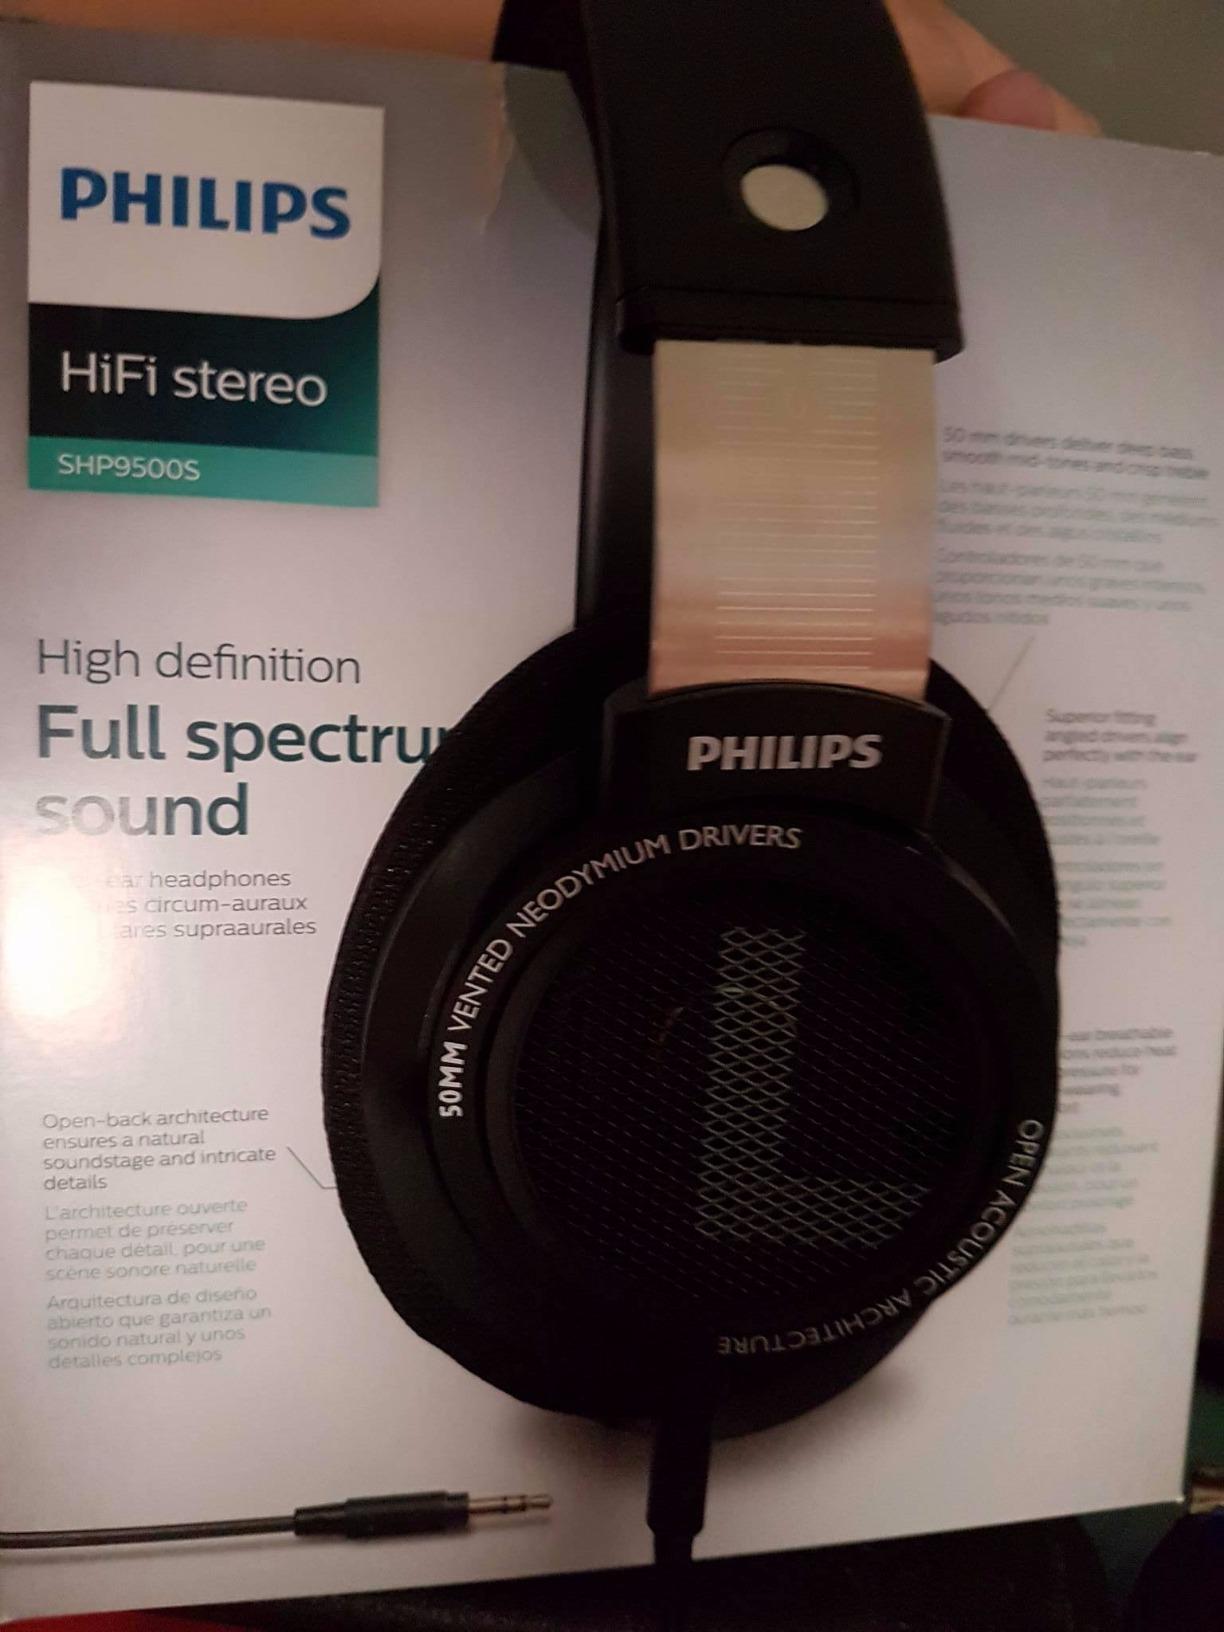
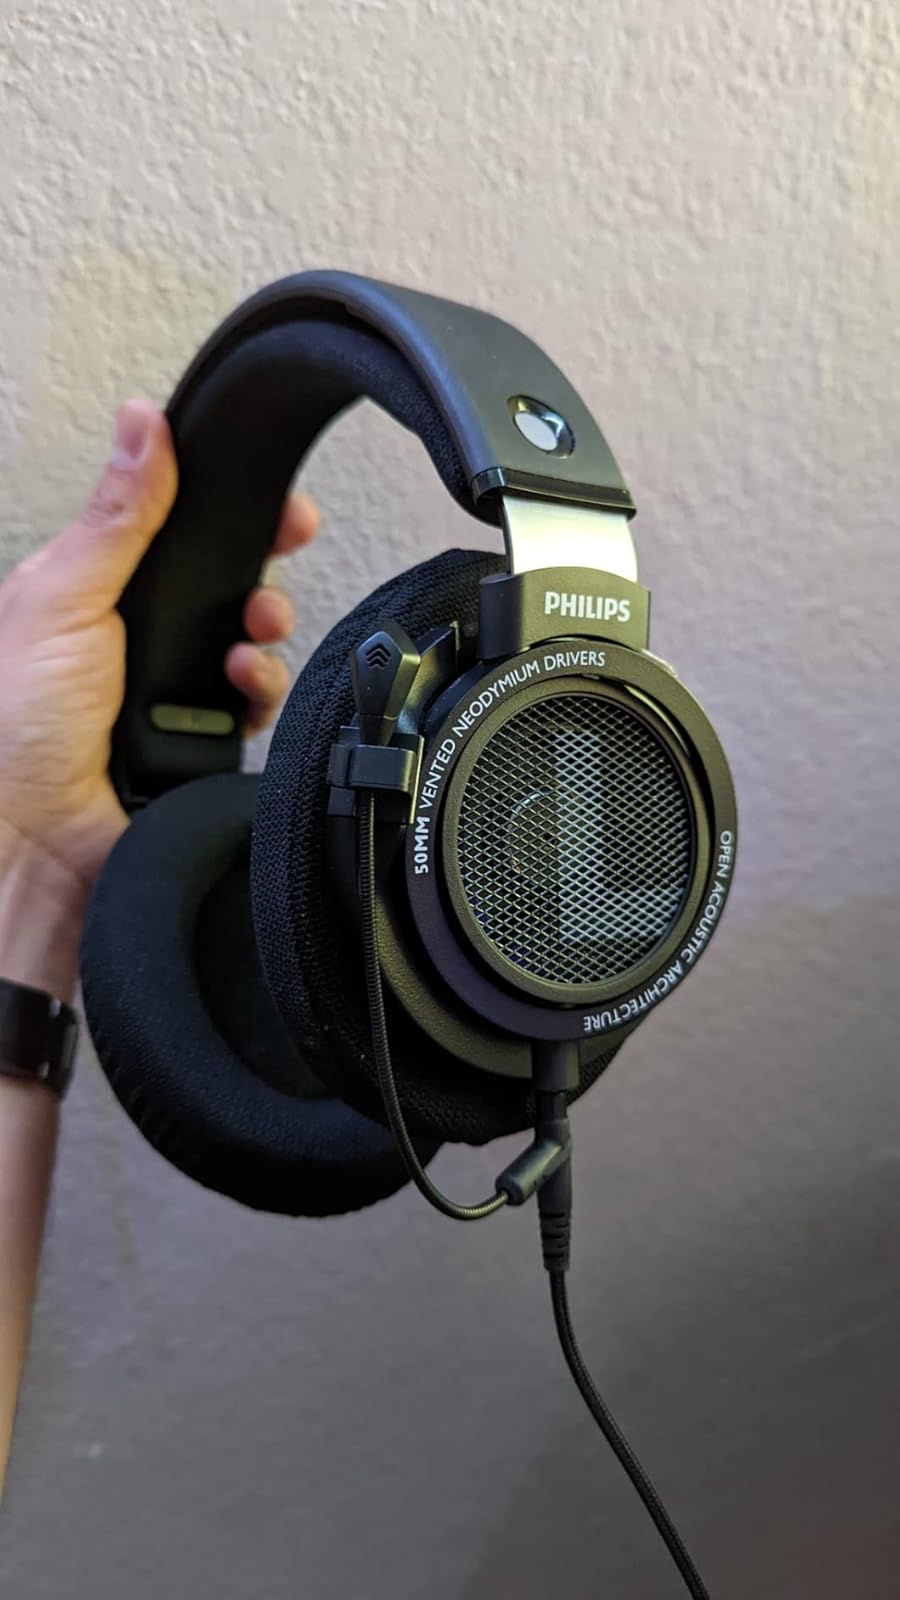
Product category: headphones
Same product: yes